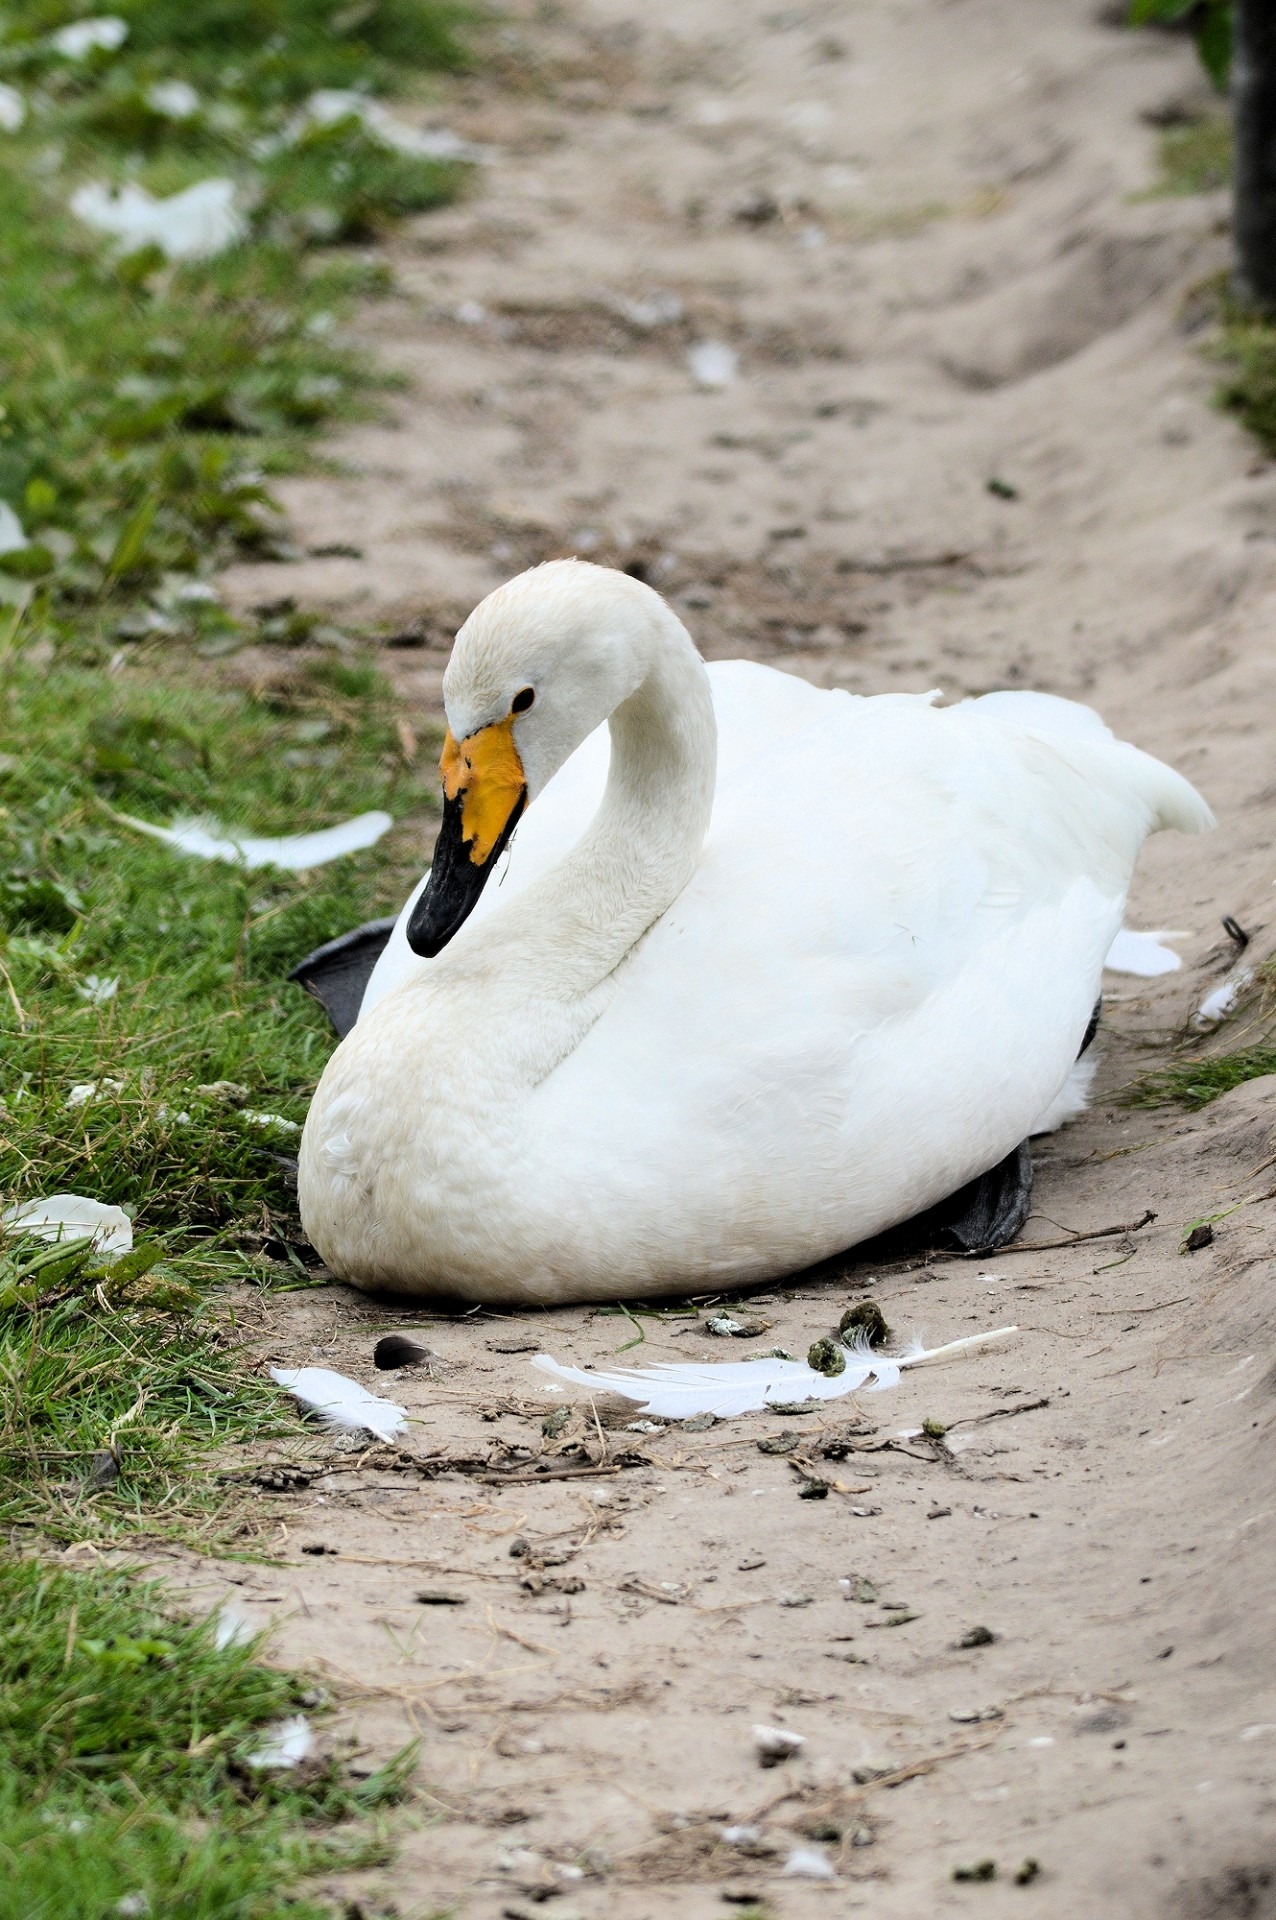
nature, outdoor, wilderness, bird, white, animal, fly, wildlife, wild, beak, mammal, freedom, feather, avian, fauna, majestic, swan, duck, wings, vertebrate, creature, waterfowl, flute, water bird, ducks geese and swans